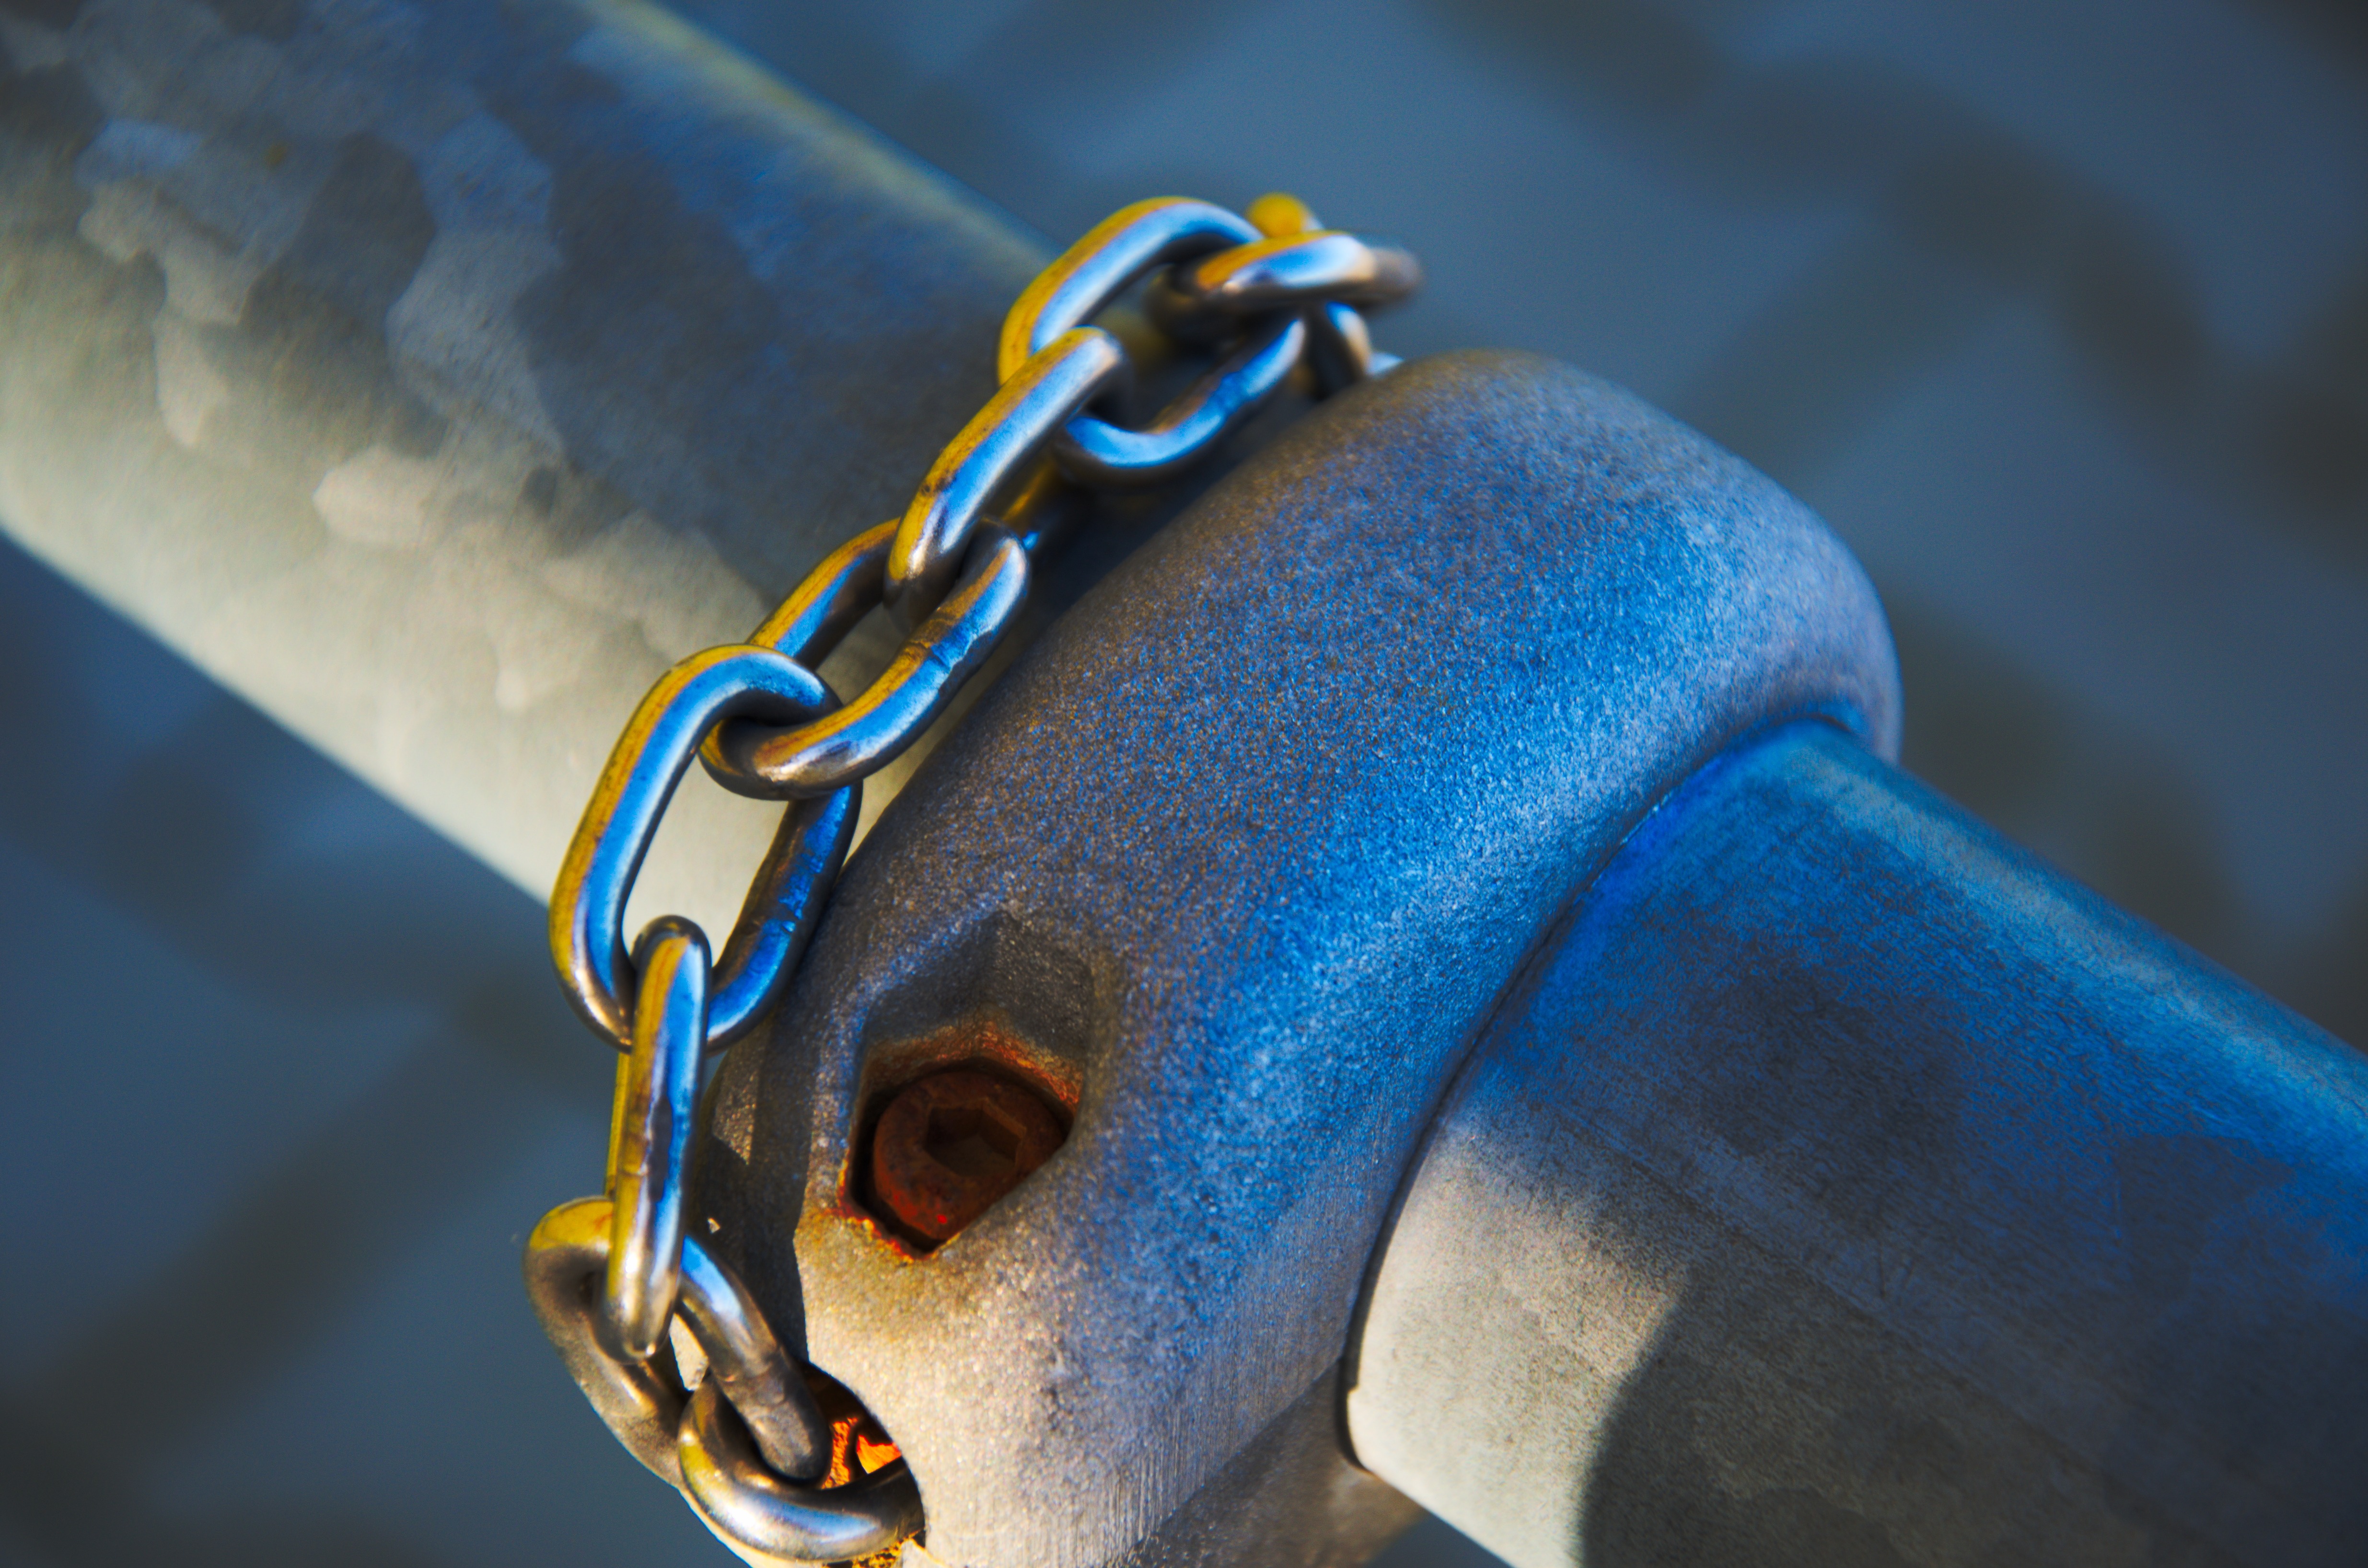
hand, chain, steel, color, metal, blue, close up, glasses, iron, macro photography